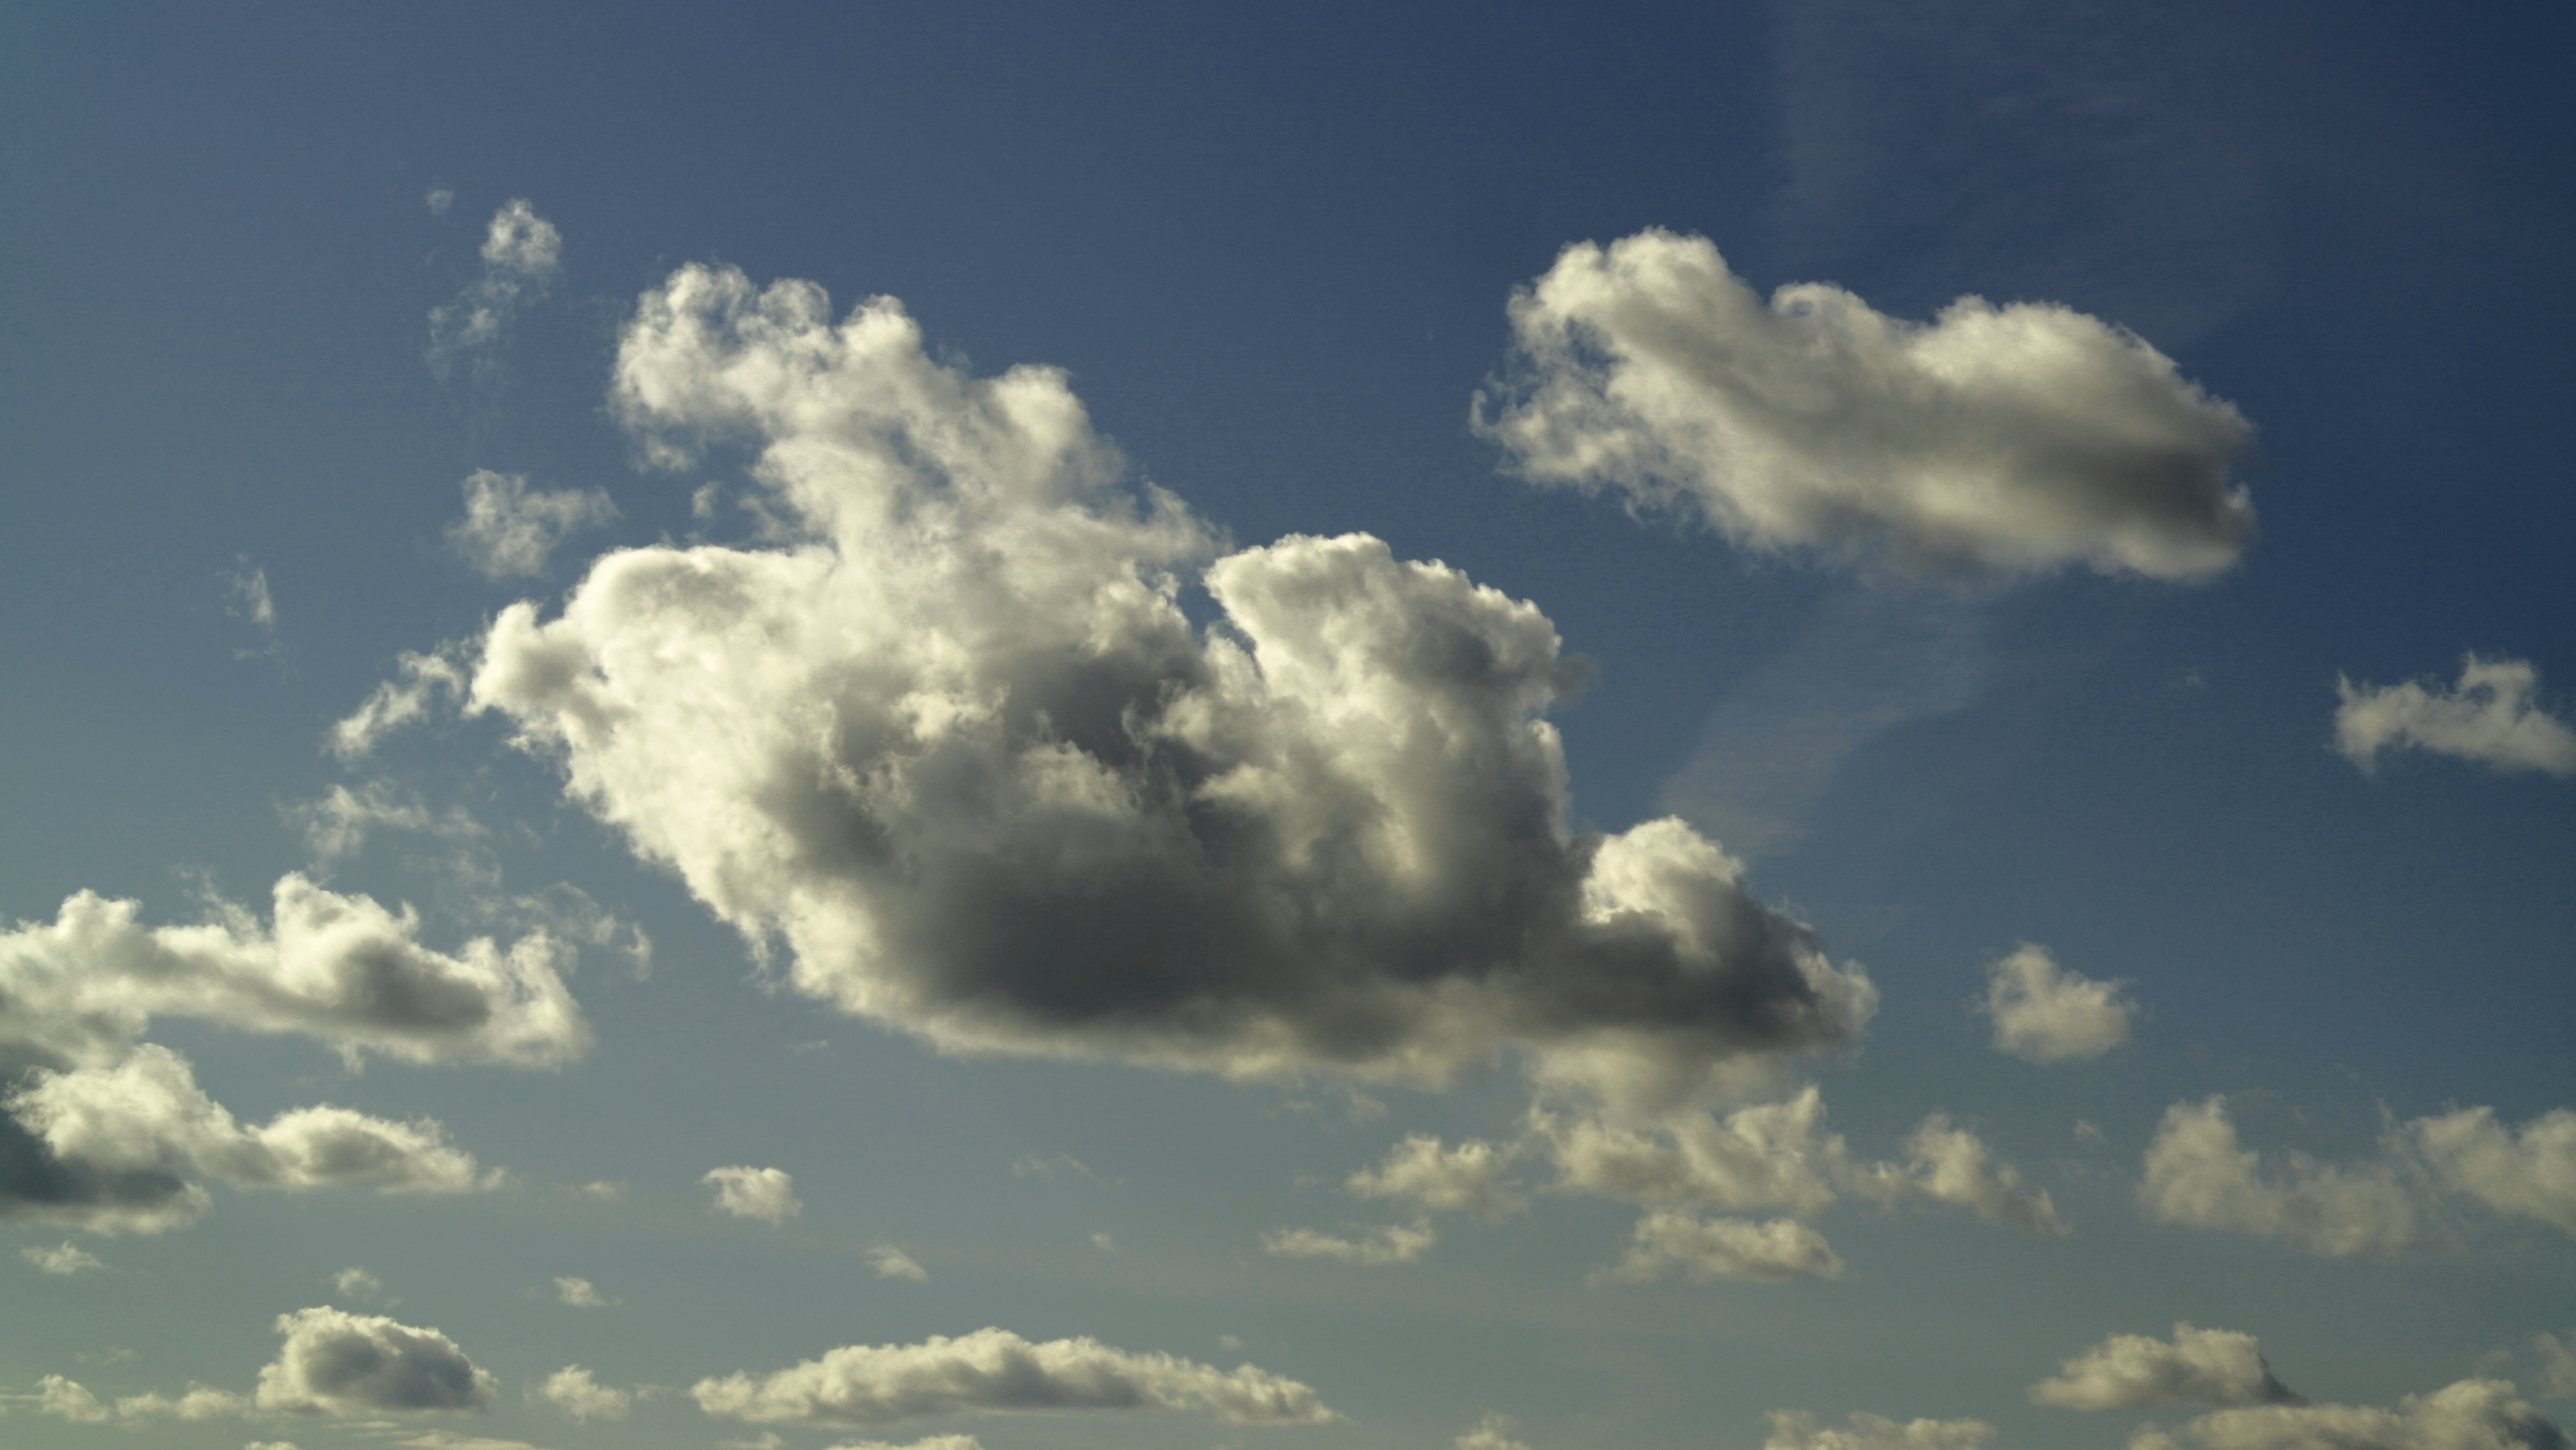
cloud, sky, sunlight, atmosphere, daytime, cumulus, meteorological phenomenon, atmosphere of earth